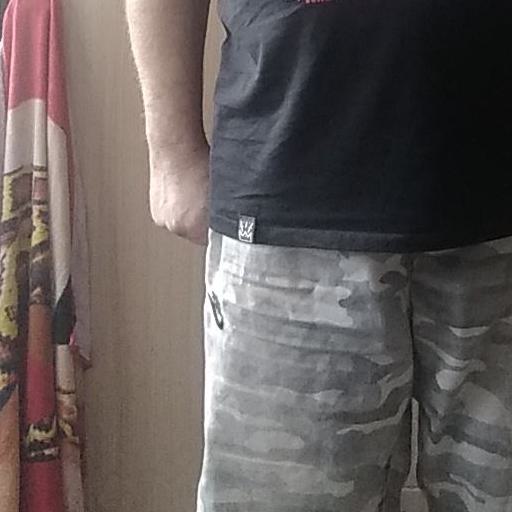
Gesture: no_gesture